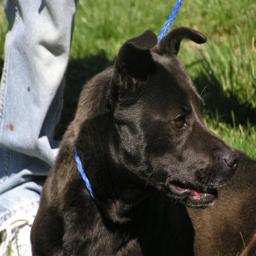
Animal: dogs